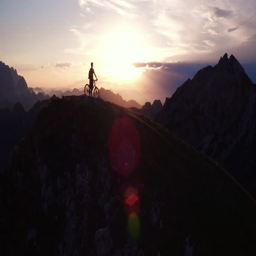
aerial - epic shot of a mountain biker standing with his bike on top of the mountain at sunset